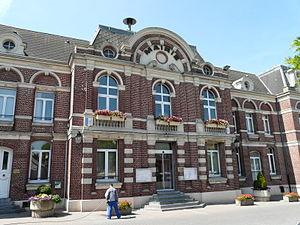
Maire d'Avesnes-les-Aubert (Nord, France)